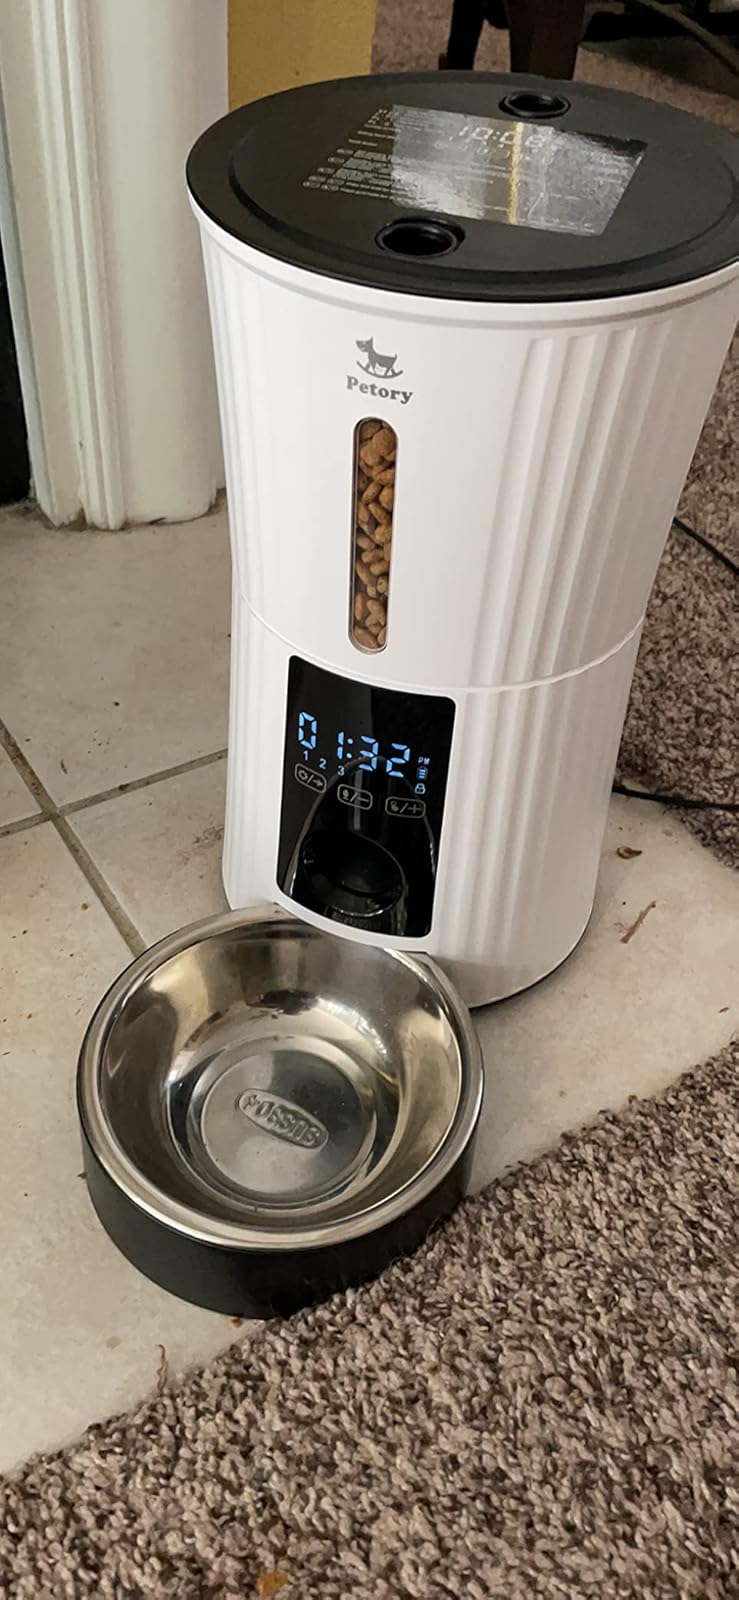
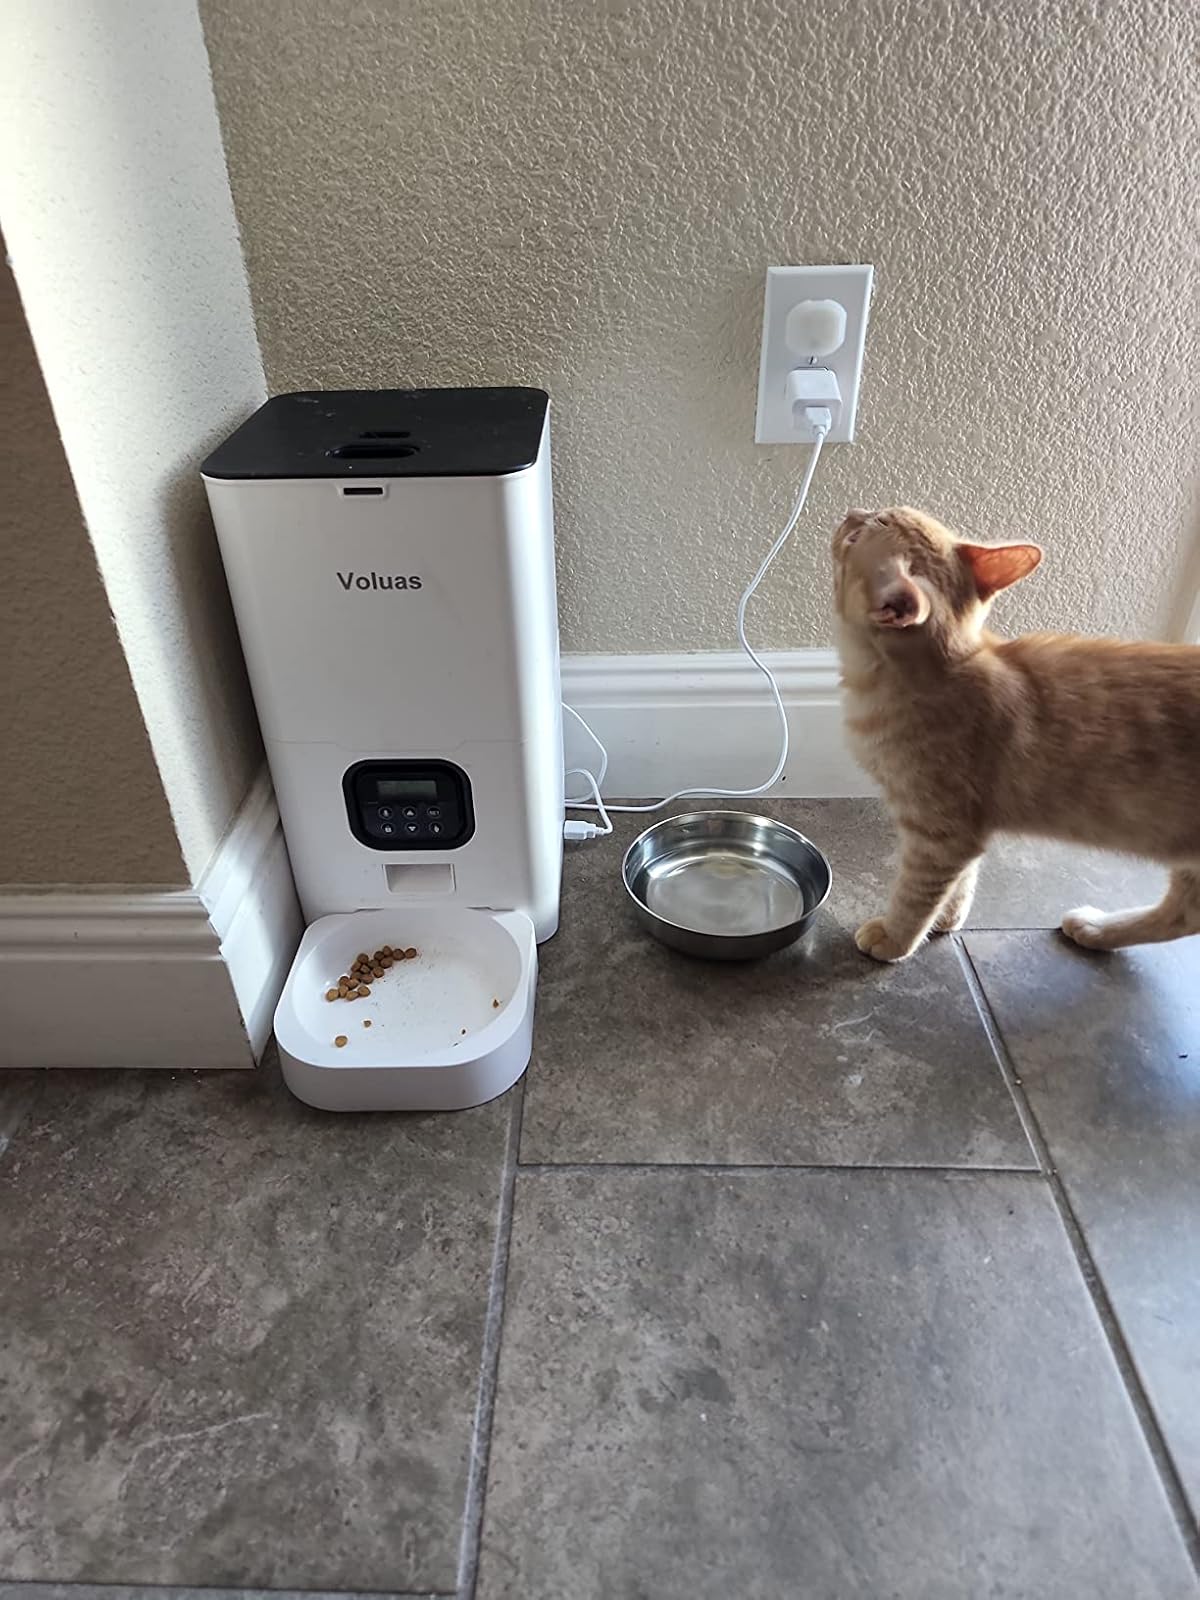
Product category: items_feeder
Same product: no